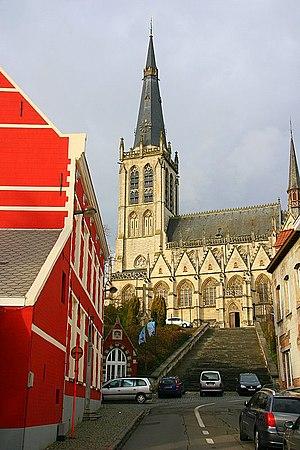
Cette page regroupe l'ensemble des monuments classés de la commune de Beersel.
L'église Notre-Dame à Alsemberg, est une église catholique, lieu d'un pèlerinage en l'honneur de la Vierge Marie.